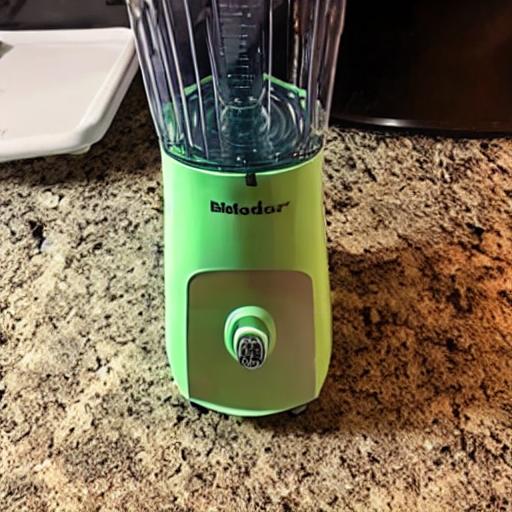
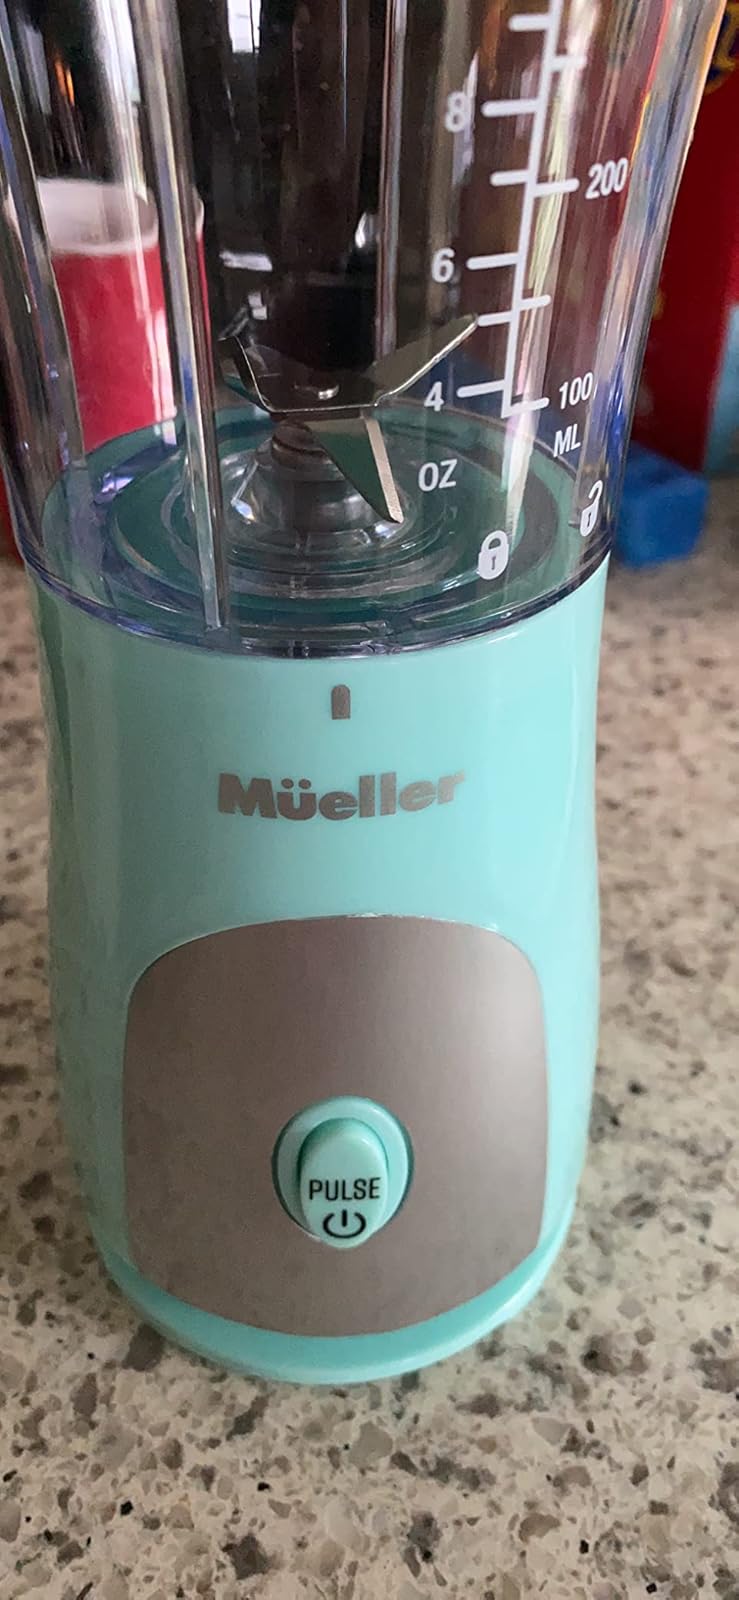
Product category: items_blender
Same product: no